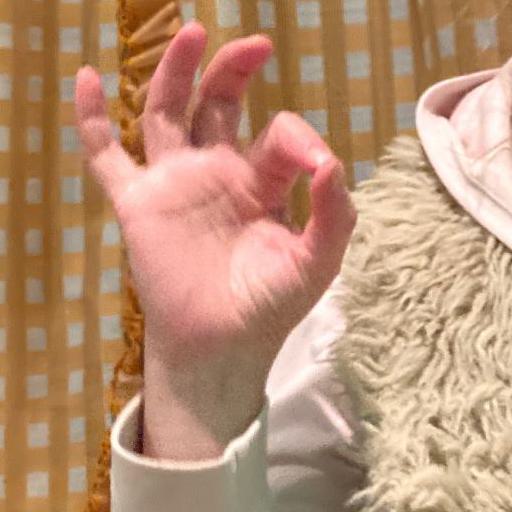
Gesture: ok